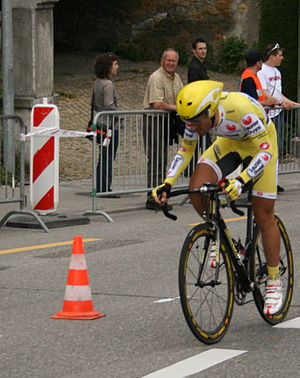
Guido Trentin
Guido Trentin er en italiensk professionel cykelrytter som har cyklet for det professionelle cykelhold Saunier Duval-Prodir.